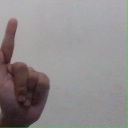
अक्षर: ळ